1998 Leeds City Council election

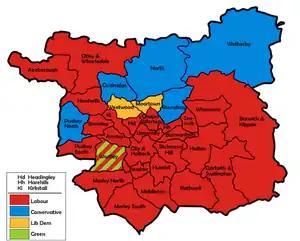
Map of the results for the 1998 Leeds council election.

The 1998 Leeds City Council election took place on 7 May 1998 to elect members of City of Leeds Metropolitan Borough Council in West Yorkshire, England. One third of the council, alongside a vacancy in Wortley (following Fabian Hamilton's election as Leeds North East MP) were up for election.